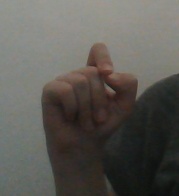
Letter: fa